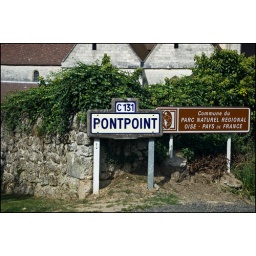
412 - Old Michelin road sign in Pontpoint